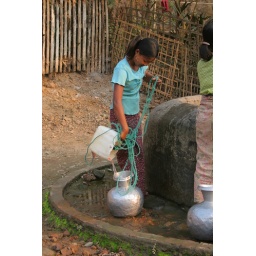
These girls were collecting water in their tin pots which are imported from Bangladesh. Mrauk U. Myanmar, February 2007